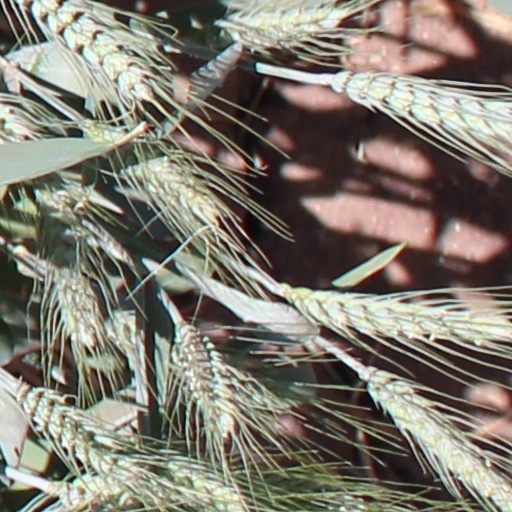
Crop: wheat